Freehold Borough, New Jersey

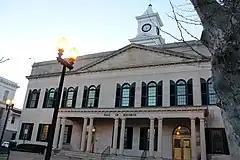
Monmouth County Hall of Records

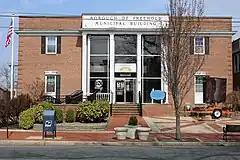
Freehold Borough Municipal Building

Freehold is governed under the borough form of New Jersey municipal government, which is used in 218 municipalities (of the 564) statewide, making it the most common form of government in New Jersey. The governing body is comprised of the mayor and the borough council, with all positions elected at-large on a partisan basis as part of the November general election. A mayor is elected directly by the voters to a four-year term of office. The borough council includes six members elected to serve three-year terms on a staggered basis, with two seats coming up for election each year in a three-year cycle. The borough form of government used by Freehold is a "weak mayor / strong council" government in which council members act as the legislative body with the mayor presiding at meetings and voting only in the event of a tie. The mayor can veto ordinances subject to an override by a two-thirds majority vote of the council. The mayor makes committee and liaison assignments for council members, and most appointments are made by the mayor with the advice and consent of the council.